Net (film)

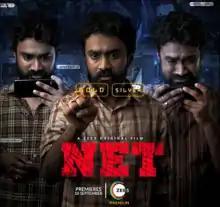
Official release poster

Net (stylized as NET) is a 2021 Indian Telugu-language thriller drama film written and directed by debutant Bhargav Macharla. It is produced by Surya Rahul Tamada and Saideep Reddy Borra of Tamada Media. The film stars Rahul Ramakrishna, Avika Gor, Praneetha Patnaik and Vishwadev Rachakonda. It premiered on the streaming service ZEE5 on 10 September 2021.